Sky position (RA, Dec in degrees): 153.482, 20.1
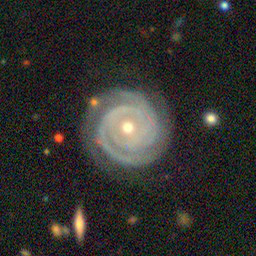
Galaxy morphology: Unbarred Tight Spiral Galaxies